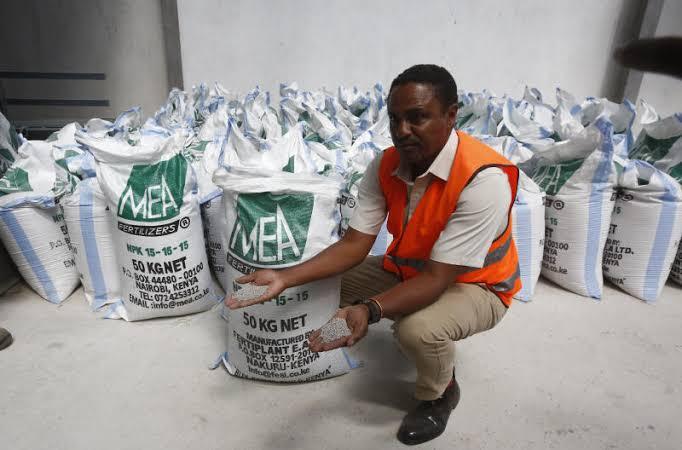
Kijana wa kiume akiwa amechuchumaa ndani ya jengo, ampapo kuna vifurushi vilivyo na pembejeo za kilimo ambazo ni mbolea zinazoenda kutumika katika mashamba, ili kufanya udongo kua na rutuba unaosaidia mimea kukua.